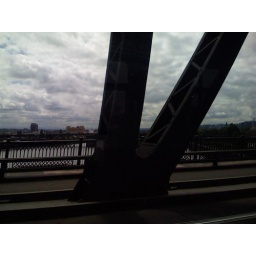
Bridge over river (moving bus ... ugh!)